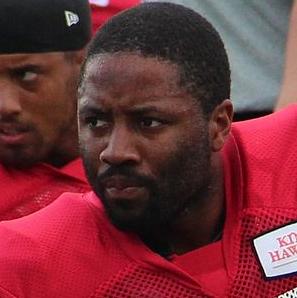
Age: 28